Kart racing

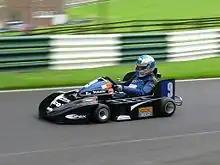
Superkart

Sprint racing takes place on dedicated kart circuits resembling small road courses, with left and right turns, hairpins, chicanes, and short and long straightaways. Tracks range from 1/4-mile (400 metres) to over 1 mile (1,600 metres) in length.